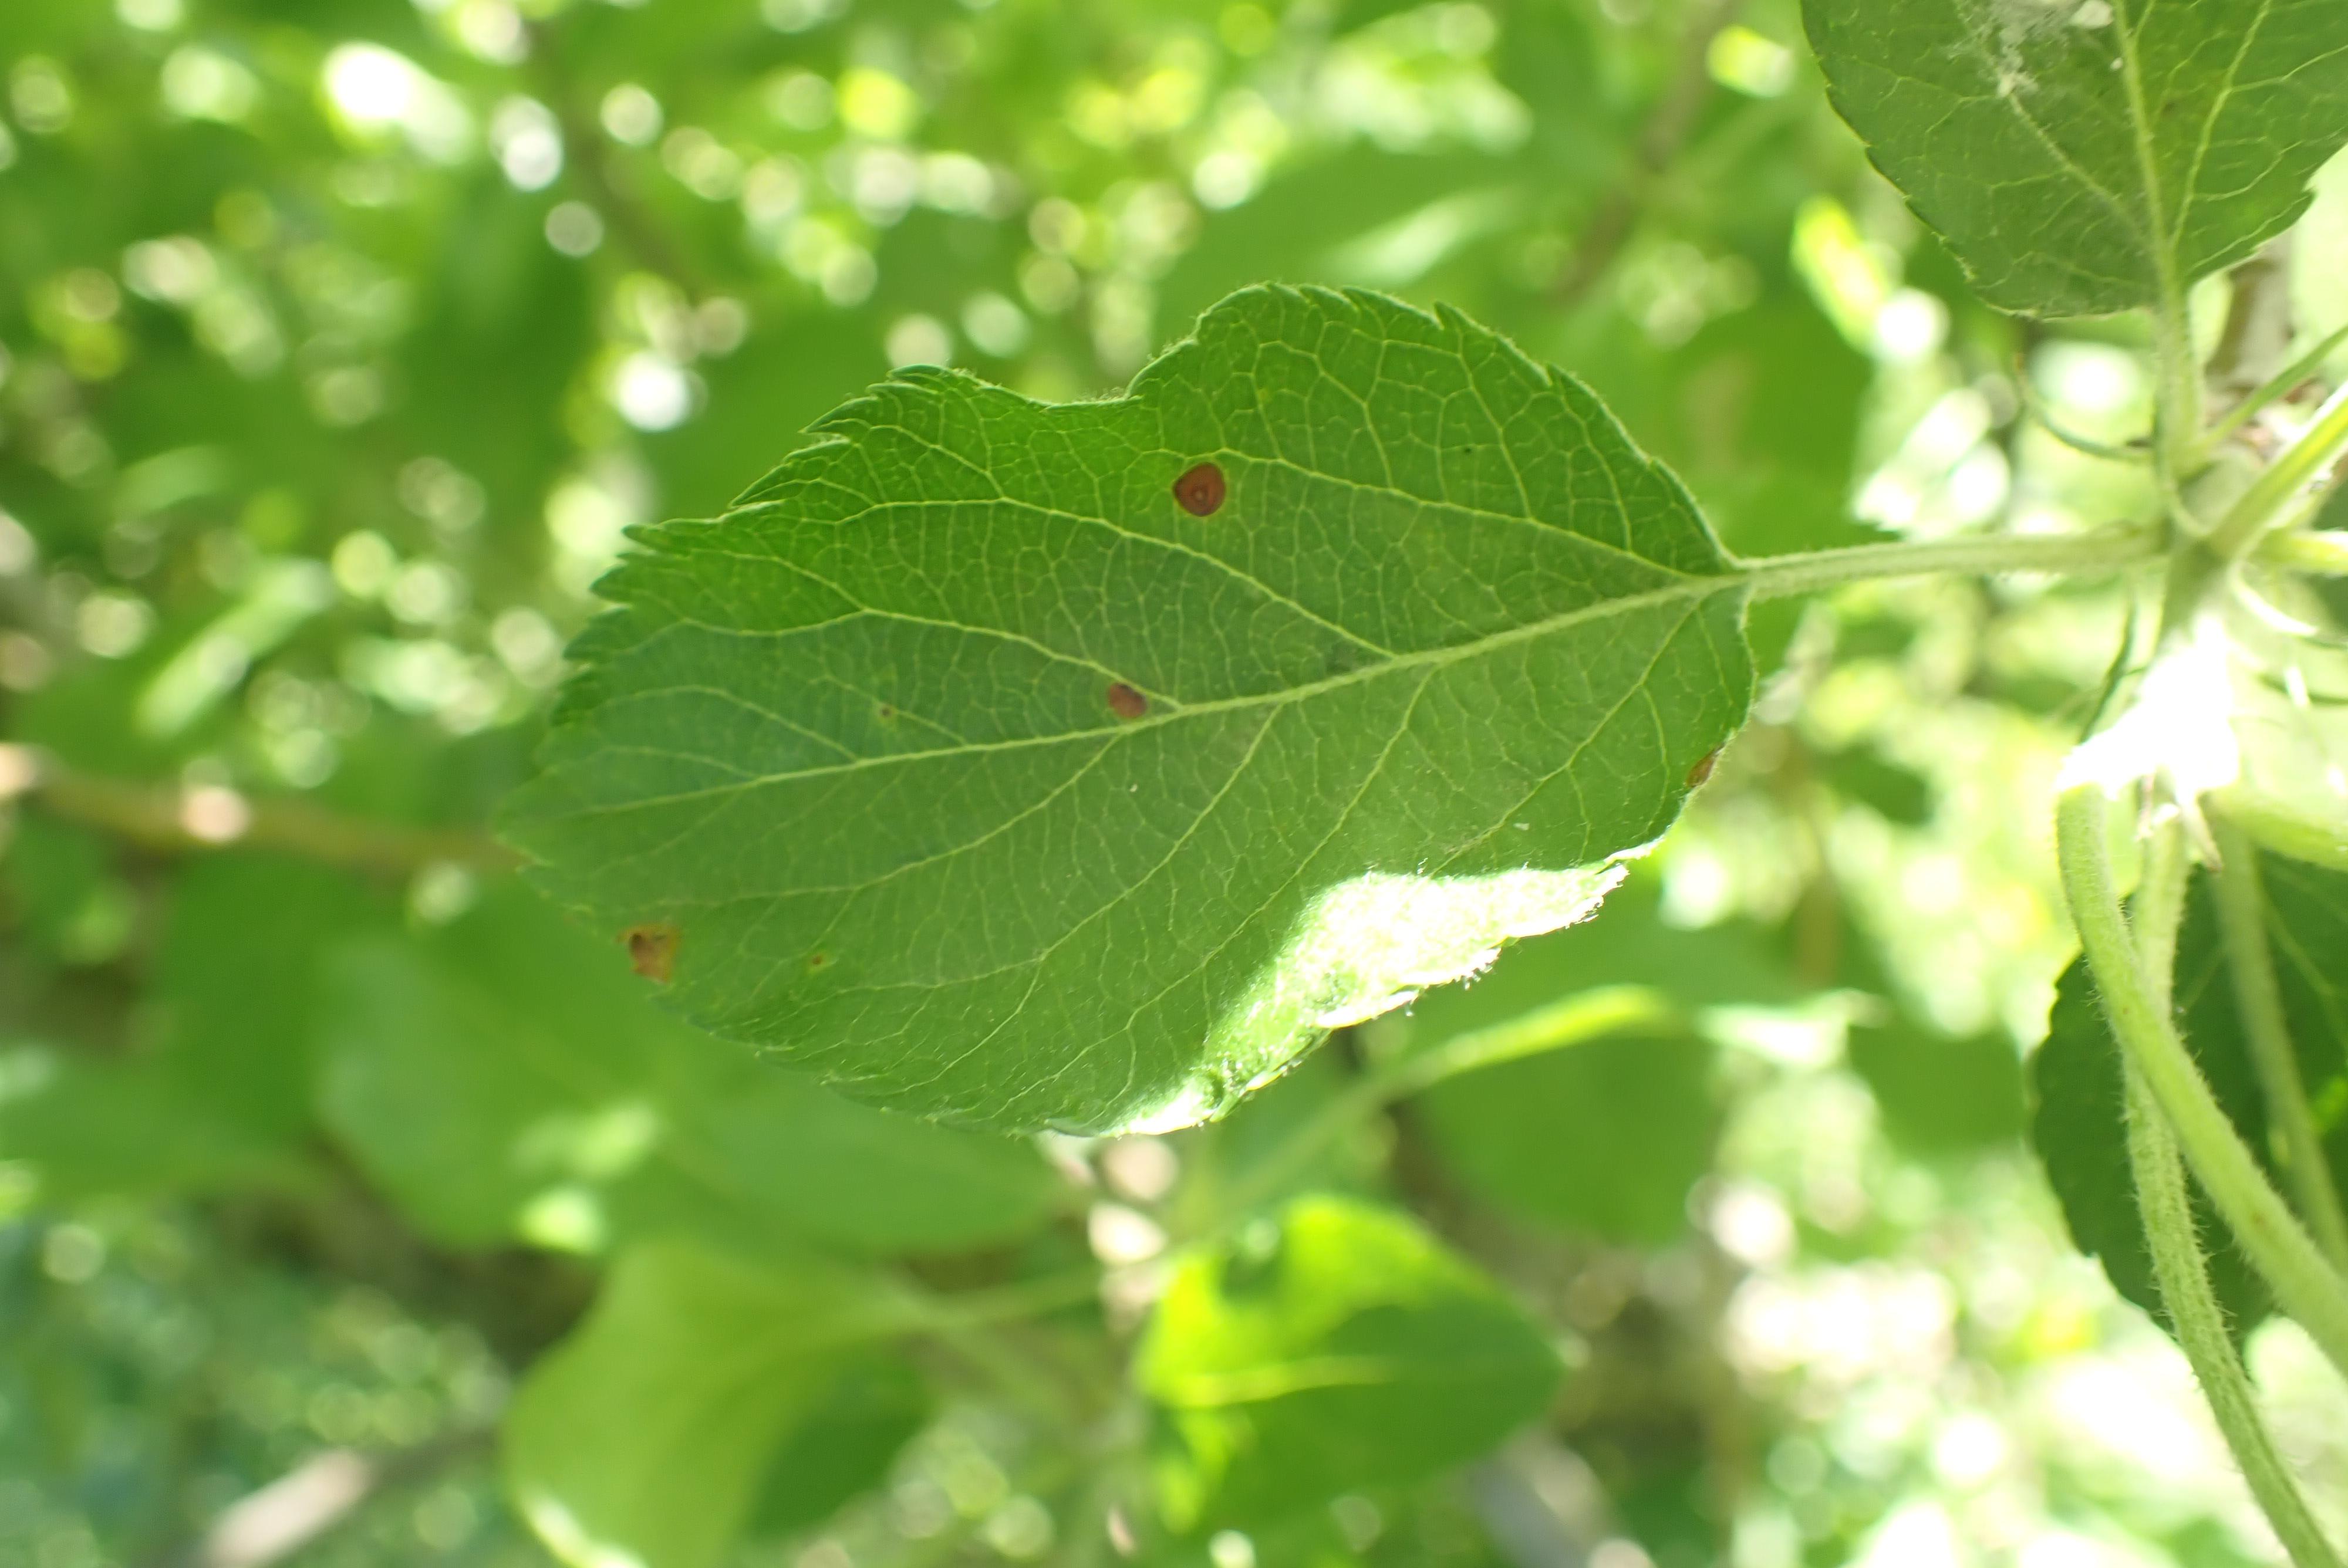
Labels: frog_eye_leaf_spot